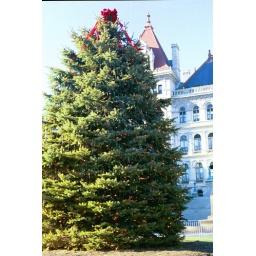
The State Christmas tree in front of the Capitol building in Albany, NY